Men of the Night (1926 film)

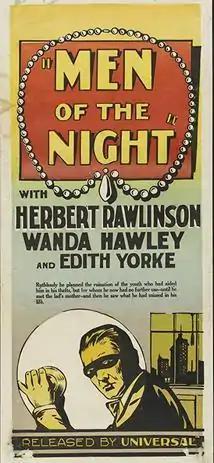

Men of the Night is a 1926 American silent crime film directed by Albert S. Rogell and starring Herbert Rawlinson. It was produced and distributed by independent film producer Sterling Pictures.